Seuss (crater)

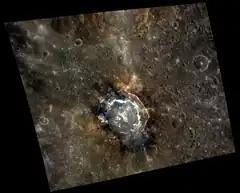
MESSENGER WAC image in approximate color

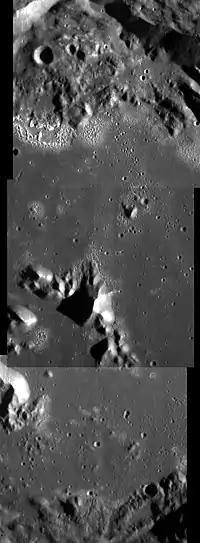
MESSENGER NAC mosaic, showing the hollows around the central peak and a prominent one along the north rim.

Seuss is a crater on Mercury. Its name was adopted by the International Astronomical Union (IAU) in 2012. It is named for the American author and cartoonist Theodor Seuss Geisel, better known as Dr. Seuss.